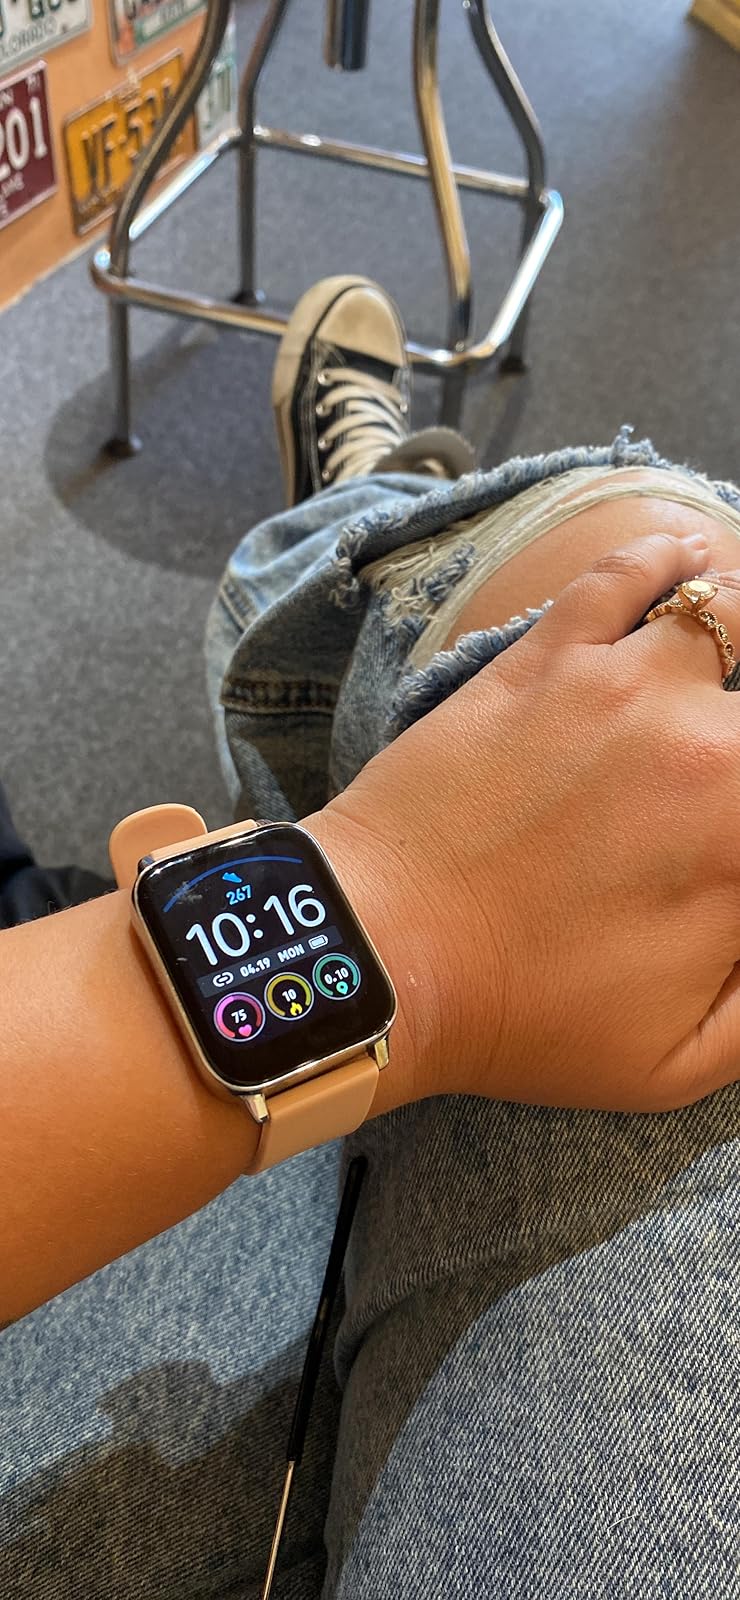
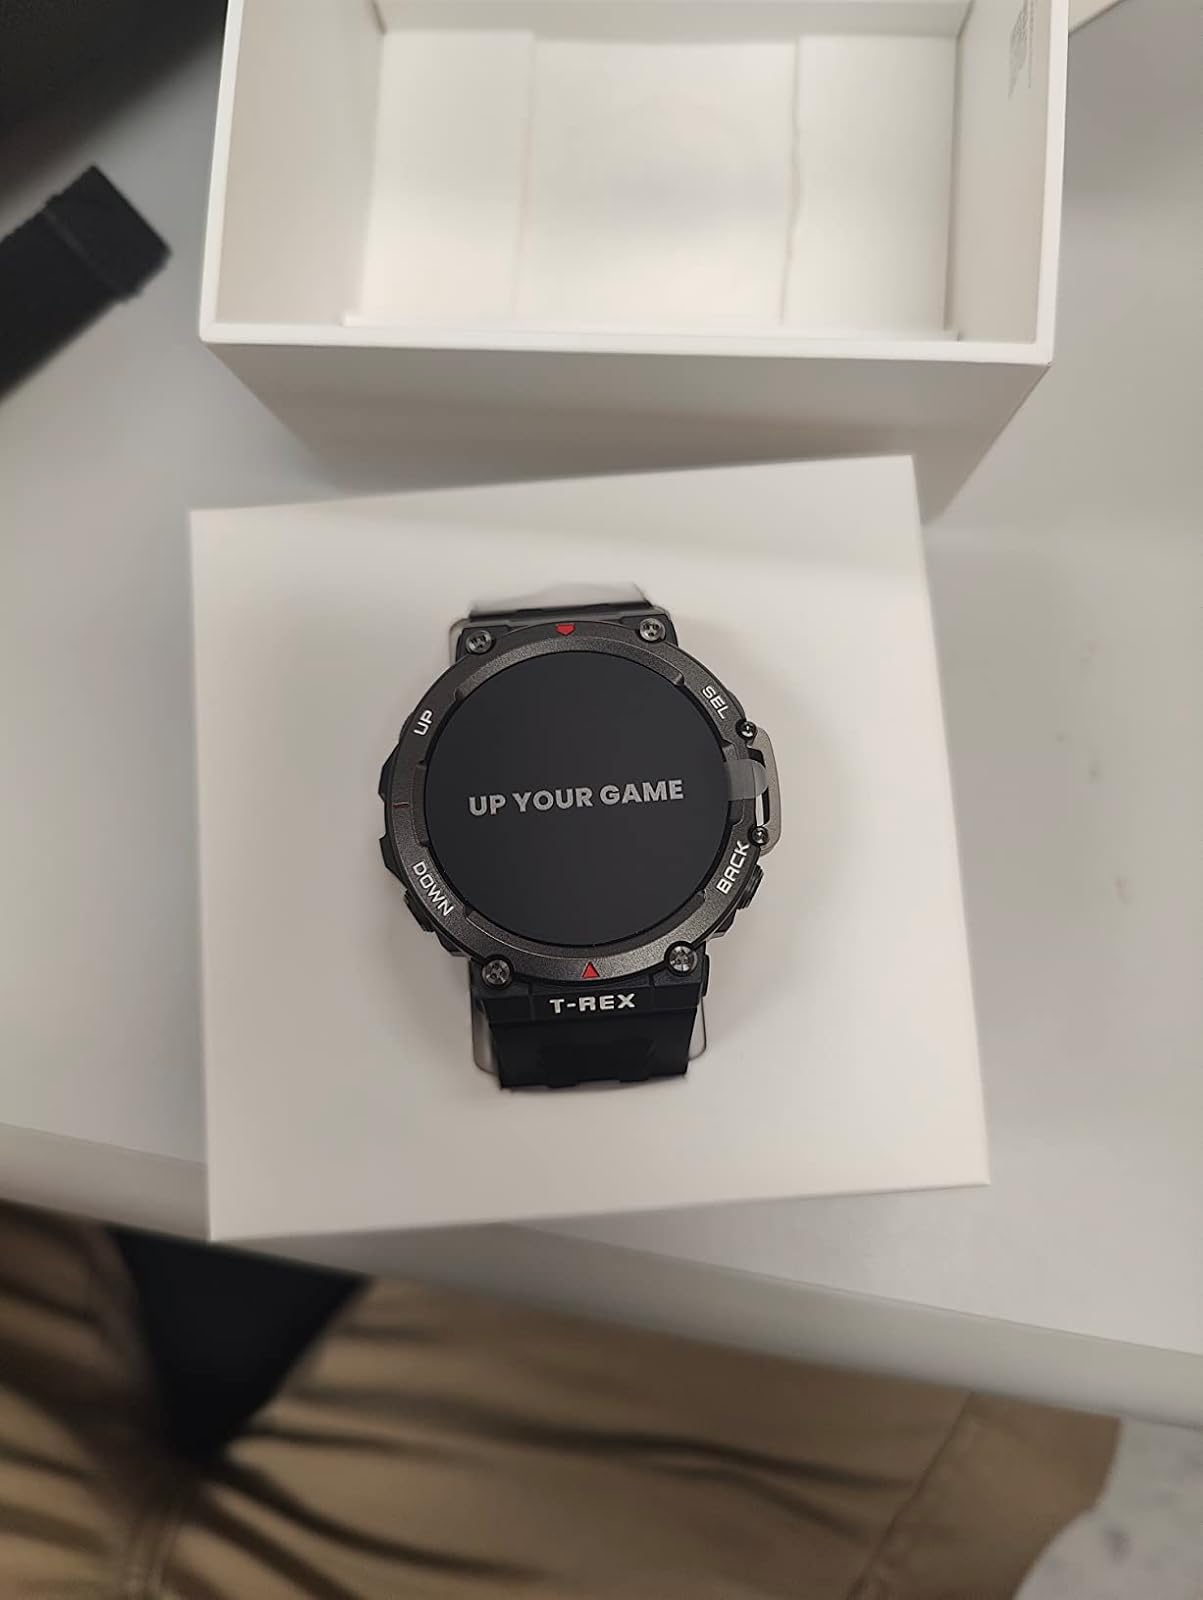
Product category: smartwatch
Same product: no